Afro-Asian People's Solidarity Organisation

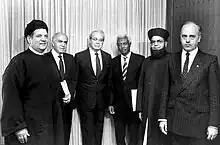
Dr. Murad Ghaleb, then Secretary-General of the Afro-Asian People's Solidarity Organisation (second from left) at the Headquarters of the United Nations (New York, 16 June 1988)

The Afro-Asian People's Solidarity Organisation (AAPSO) is an international non-governmental organization dedicated to the ideals of national liberation and Third World solidarity. The organization is based in Egypt and has around 26-50 staff.